Zielgerät 1229

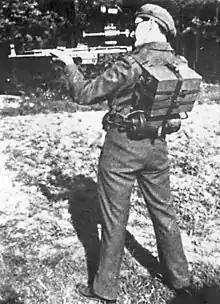
The Zielgerät ZG 1229 Vampir displayed by a British soldier

The ZG 1229 Vampir" 1229 (ZG 1229), also known by its code name Vampir", was an active infrared device developed for the "Wehrmacht" for the Sturmgewehr 44 assault rifle during World War II, intended primarily for night use. The ZG 1229 was designed by Allgemeine Elektrizitäts-Gesellschaft (AEG) and Forschungsanstalt der Deutschen Reichspost (RPF). It was produced by Ernst Leitz GmbH and approximately 310 units were built. A grenadier carrying it was known as a "Nachtjäger" (night-hunter).